Arkansas Highway 284

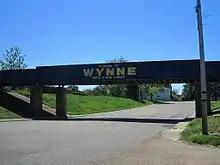
Highway 284 crosses under a railroad in Wynne while concurrent with Highway 1

Highway 284 starts in Forrest City at an intersection with Highway 1B, as Newcastle Road in St. Francis County. It junctions with I-40 at exit 242. It junctions with Highway 306 near Colt a few miles north before crossing the county line. It enters Cross County from the South before joining US 64B and forming a concurrency. When US 64B ends, Highway 284 runs south for less than a quarter of a mile along Highway 1 before continuing westward. After leaving Wynne, the highway intersects Highway 350 and the two run concurrently together southbound before separating. Highway 284 then continues westward to a junction with Highway 193 and those two highways run concurrently southbound together for about . Highway 284 once again return to a westward direction. The highway intersects the northern end of Highway 259 before terminating at US 49 near the Woodruff County line.